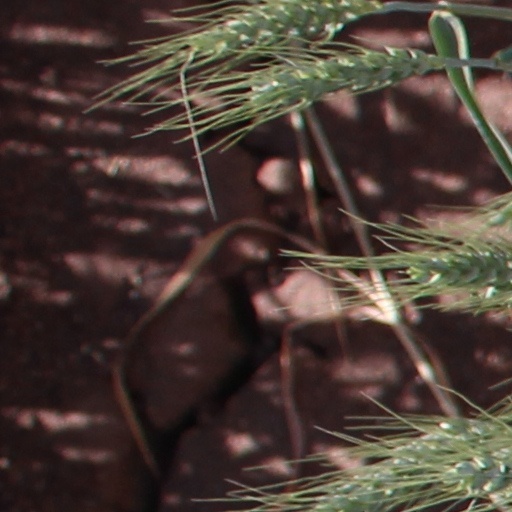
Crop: wheat